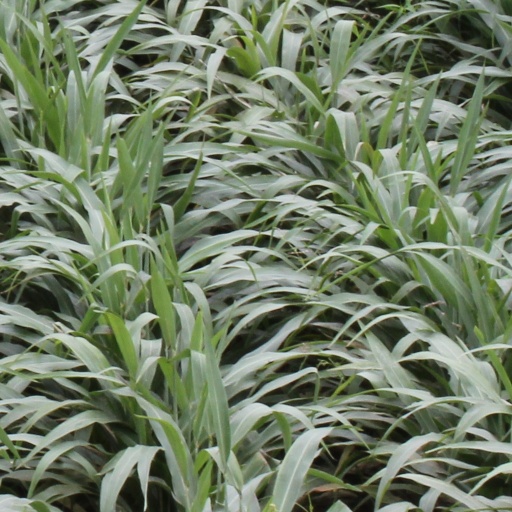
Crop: sorghum